Urban planning in Israel

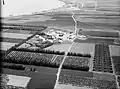
Degania, 1931

The plan included the creation of cultural and civic centers to serve as focal points for the urban population. These include Habima square where the Habima theatre, Israel philharmonic and part of the Tel Aviv museum sit as well as Dizengoff Square, a circle designed as a central plaza connecting Tel Aviv's historical and new districts.